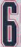
Number: 6